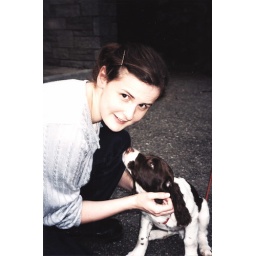
Some random dog tied to a car outside the fancy hotel on Skye. I was in love.